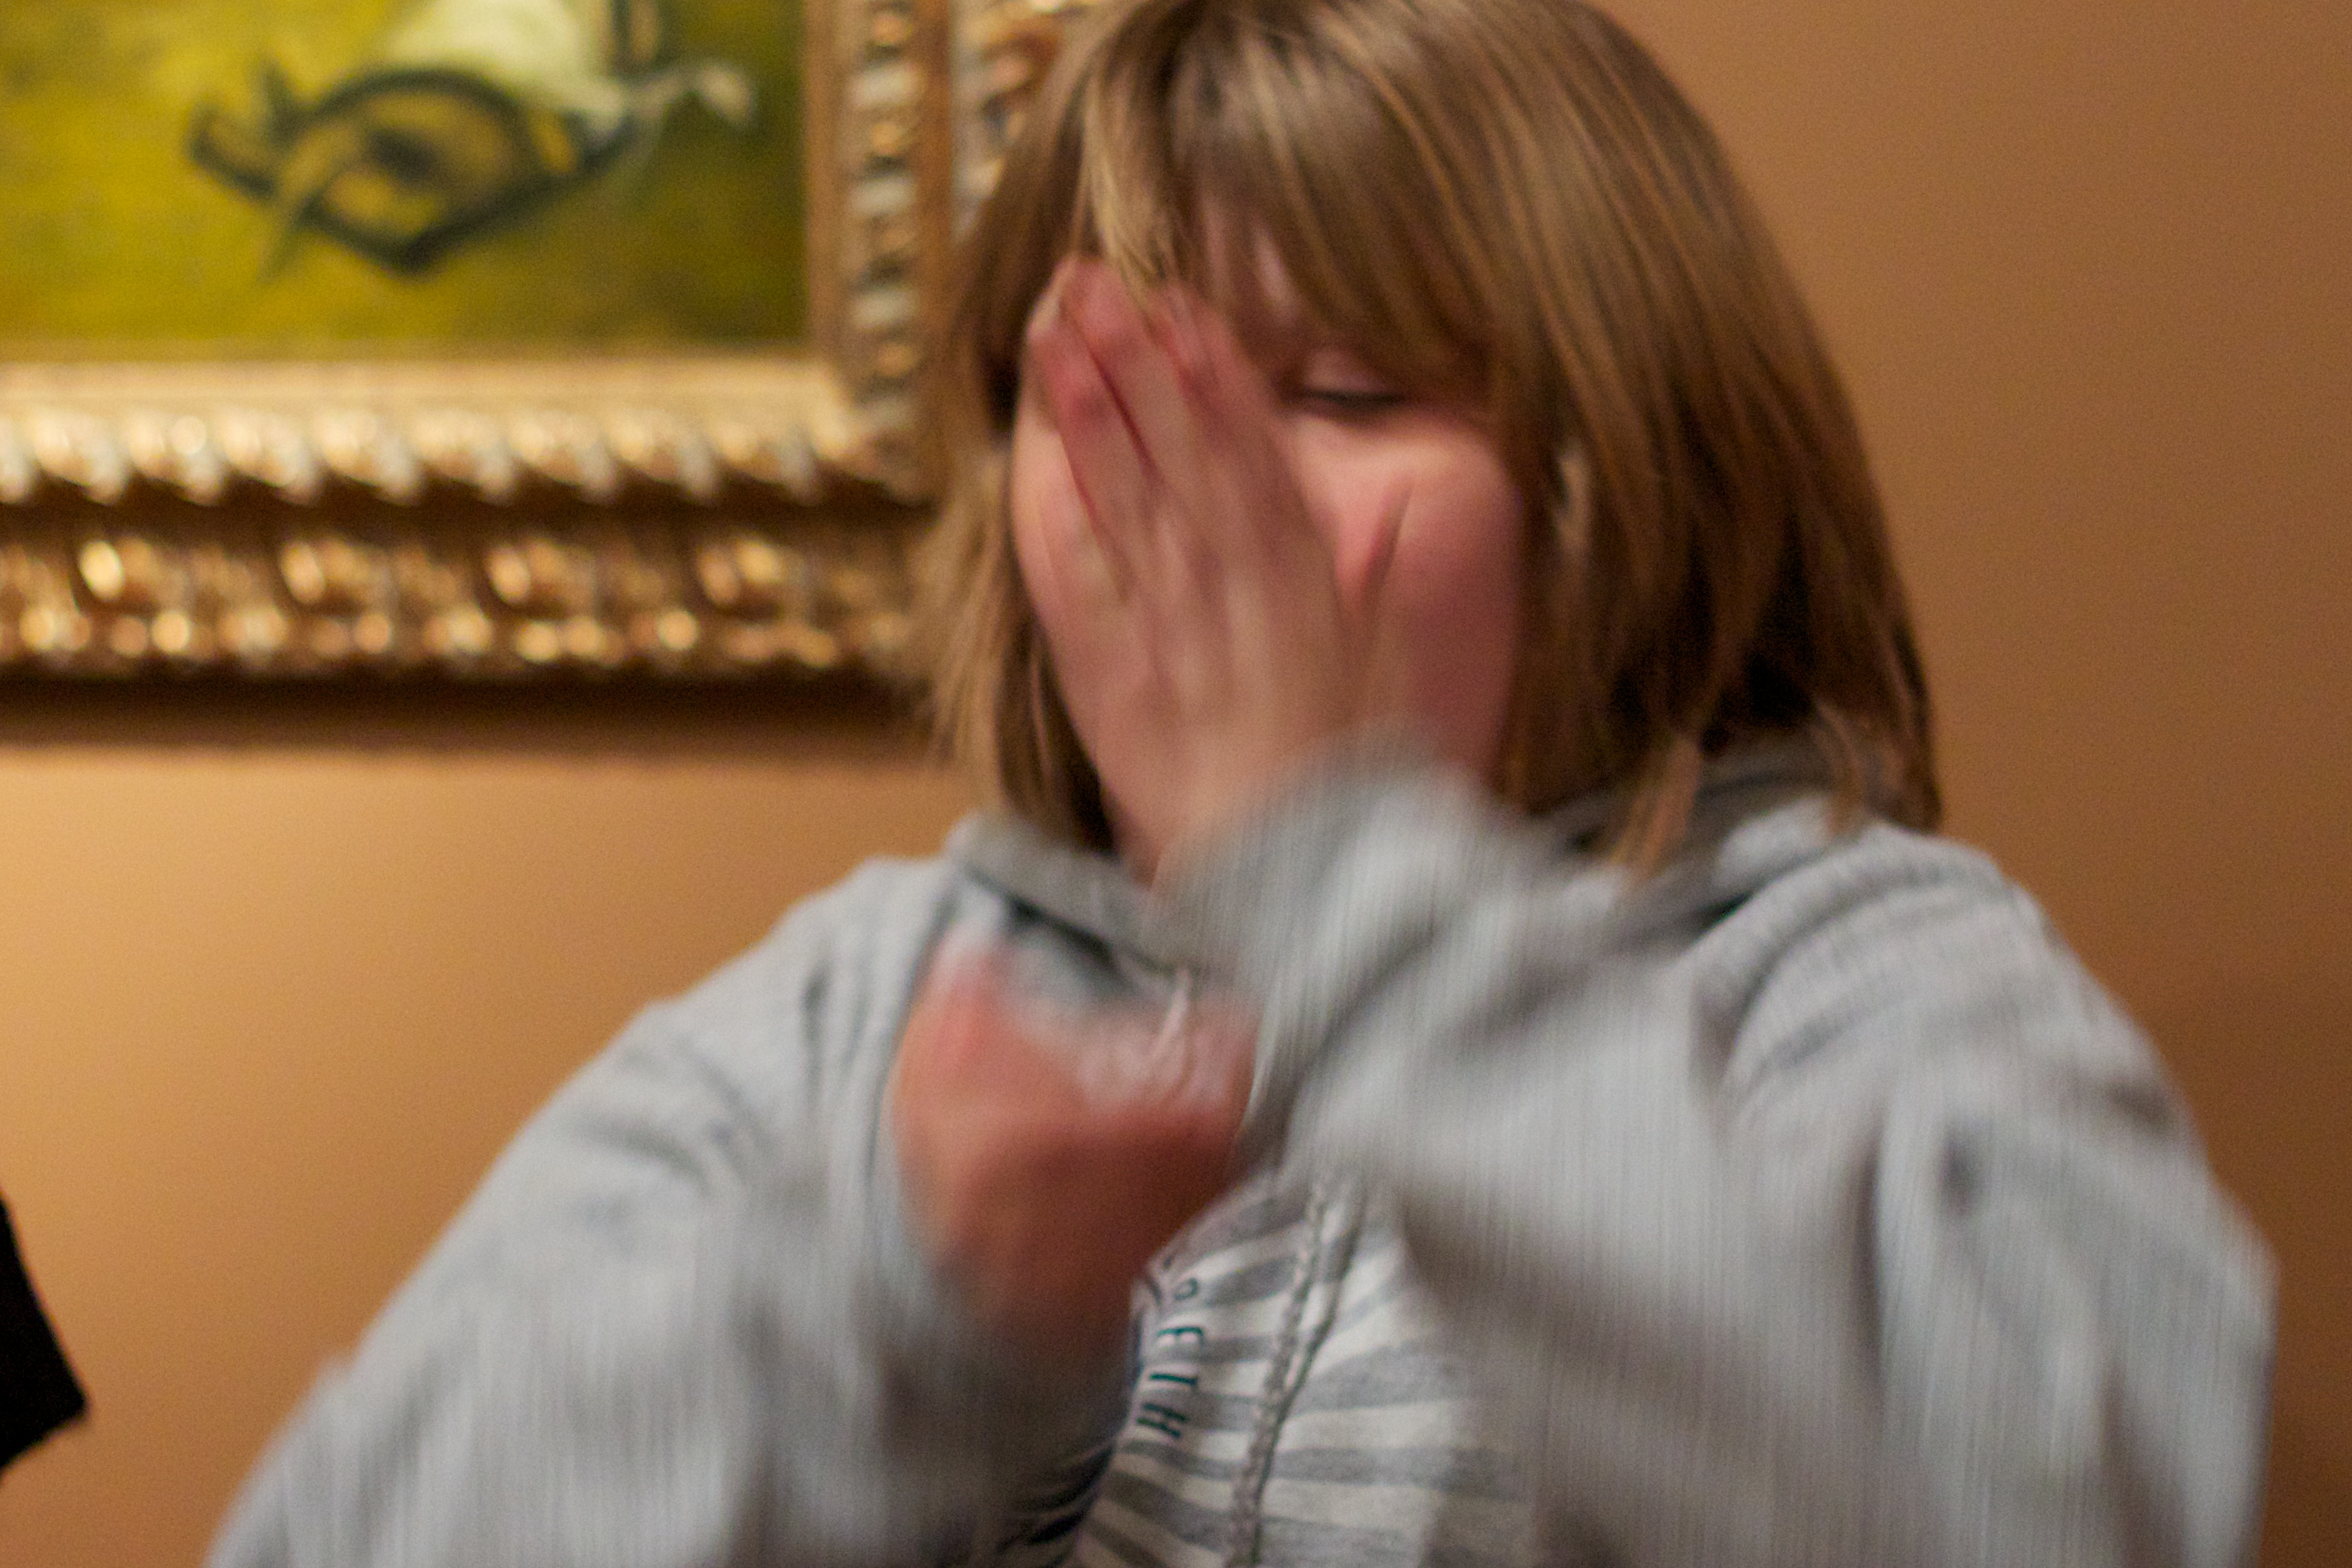
person, girl, hair, child, facial expression, human body, eye, skin, blond, organ, odyssey, hurleylounge, interaction, human action